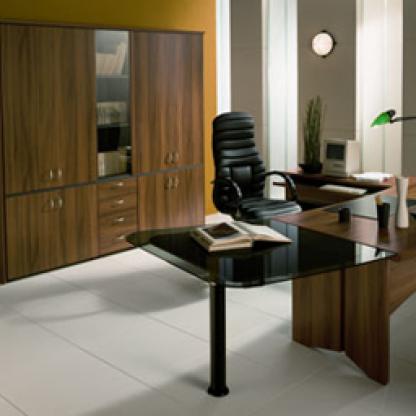
Scene: Indoor